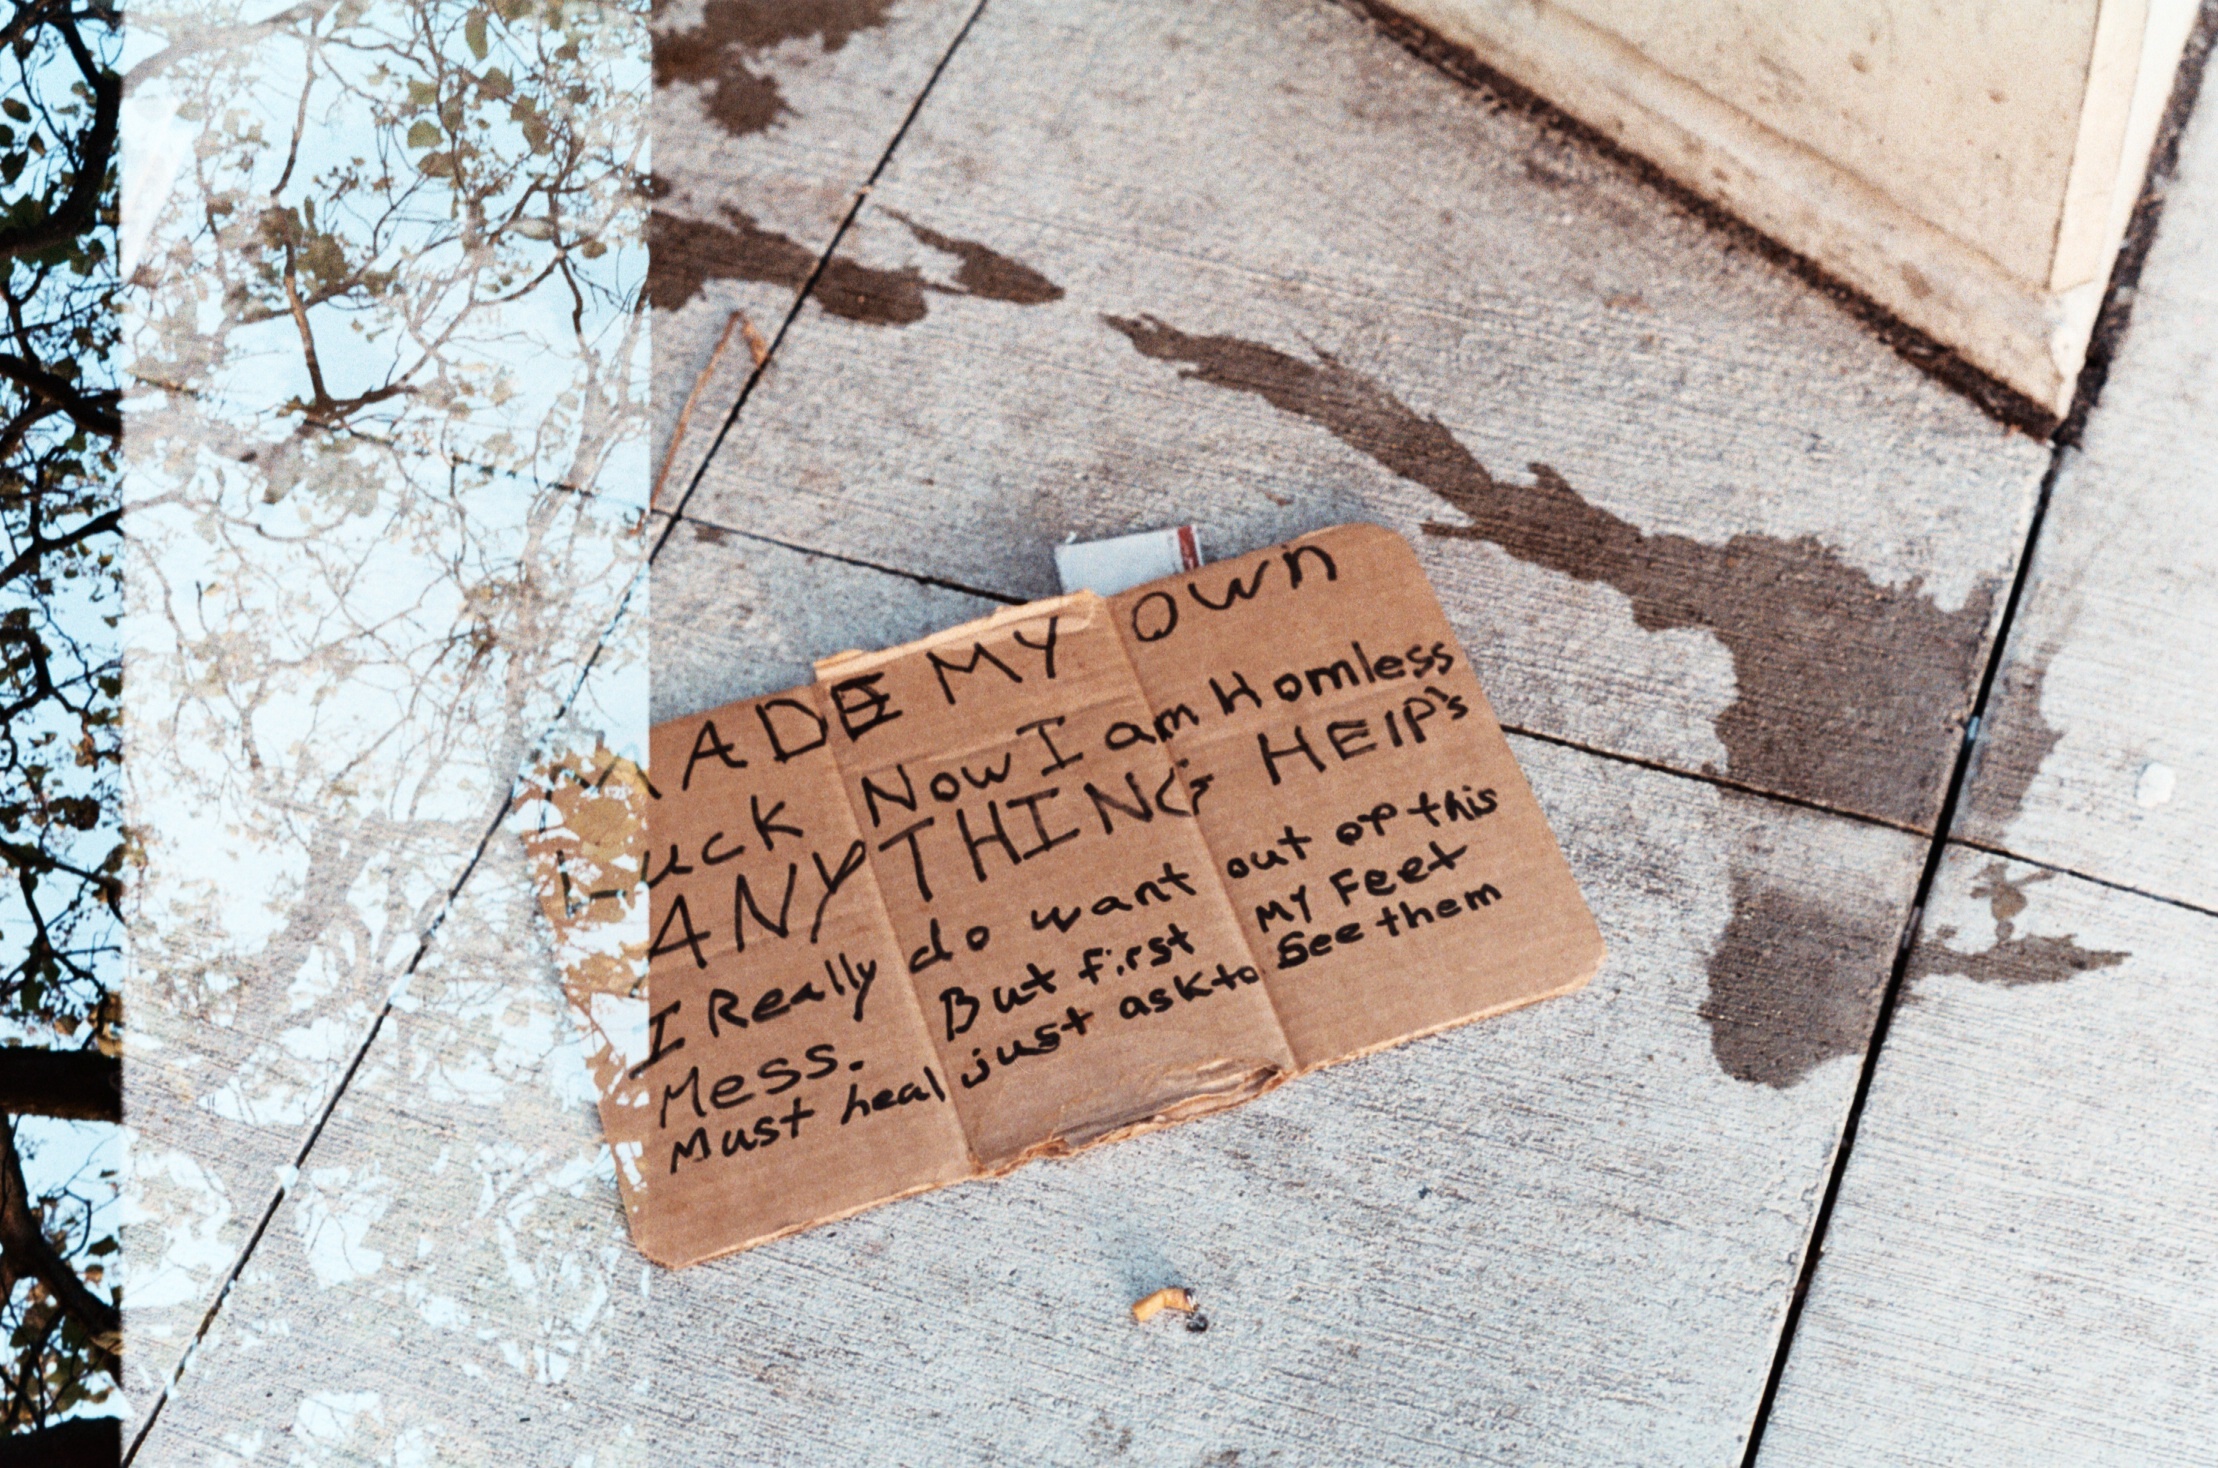
writing, wood, leaf, number, wall, film, sign, love, vancouver, 35mm, photograph, britishcolumbia, shape, emotion, 55mm, k1000, pentaxk1000, pentax55mmf2, lomography400, 400iso, asahipentax, pentax55, petaxprime